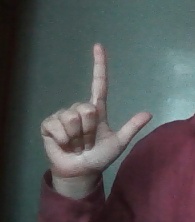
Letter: laam